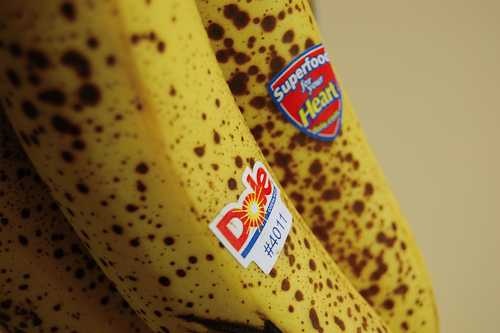
Label: Banana